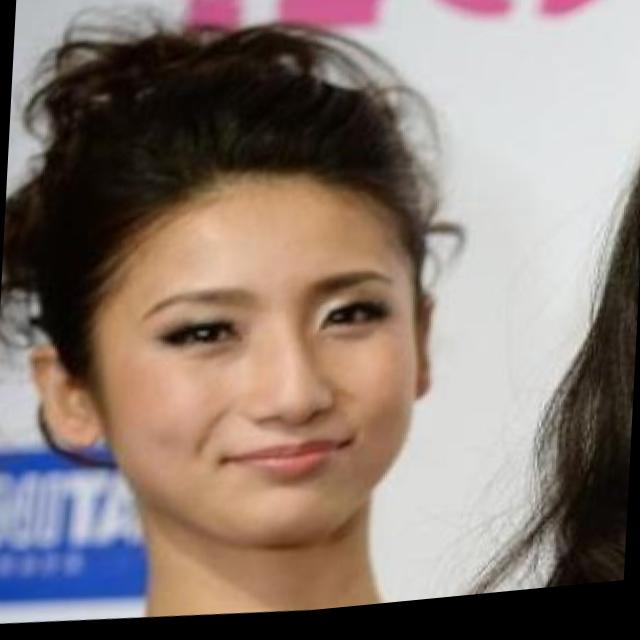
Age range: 13-20